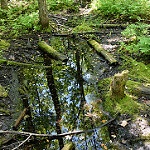
Label: forest